Orto botanico di Padova

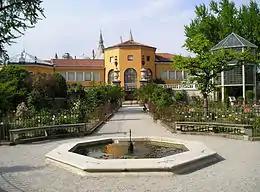
The entrance

The design of the Botanical Garden is commonly attributed to , who created some of the most important public monuments in Padua, such as the Basilica di Santa Giustina in Prato della Valle, the town hall and the university in the first half of the 16th century. However, the real architect was Daniele Barbaro, a Venetian nobleman who was a man of vast learning and translator of Vitruvius' "De Architectura".